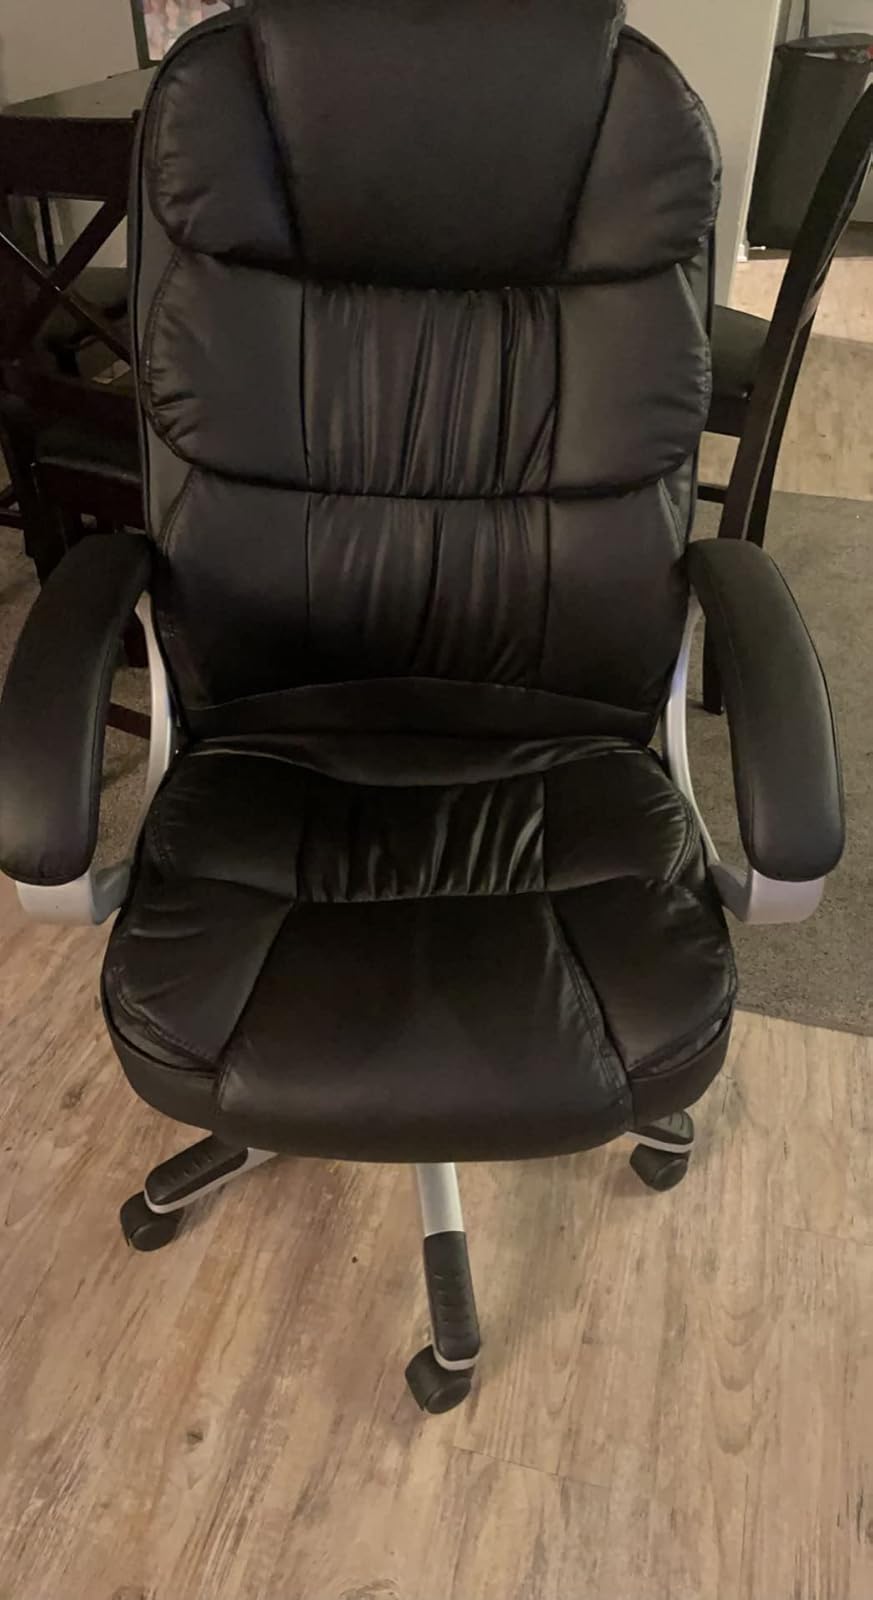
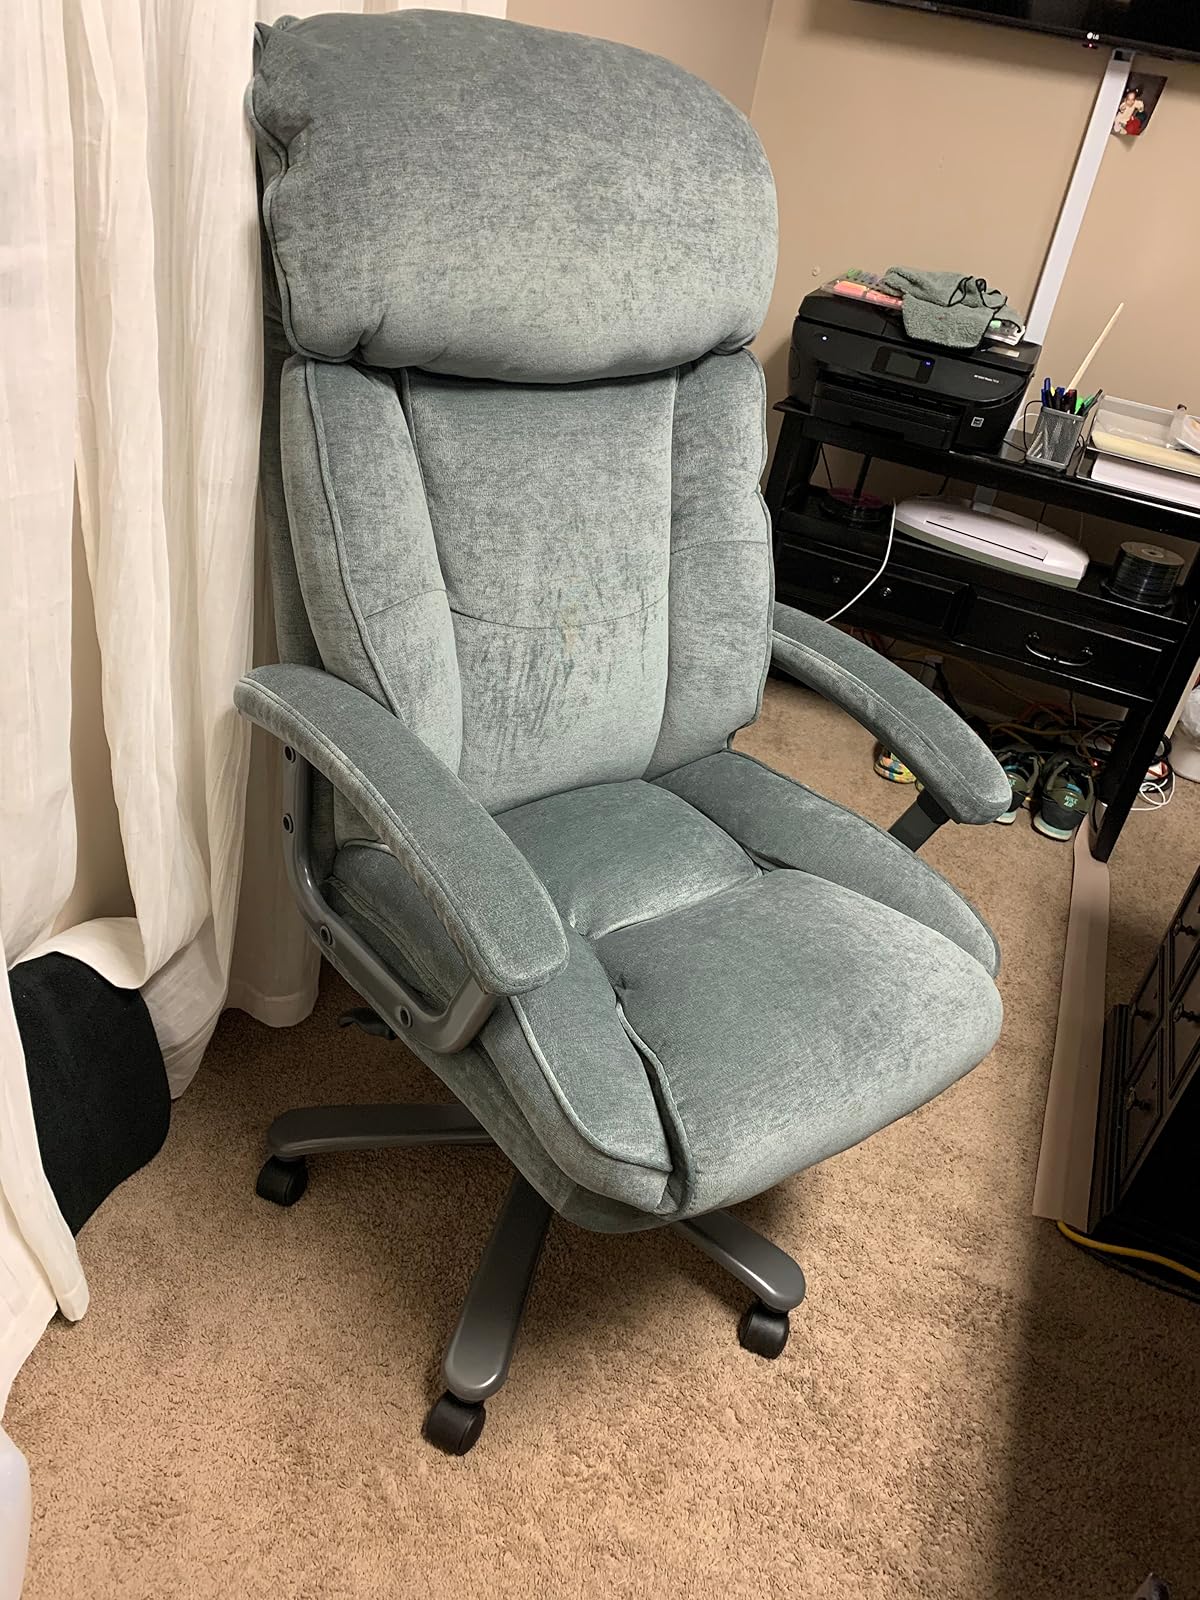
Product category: items_chair
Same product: no